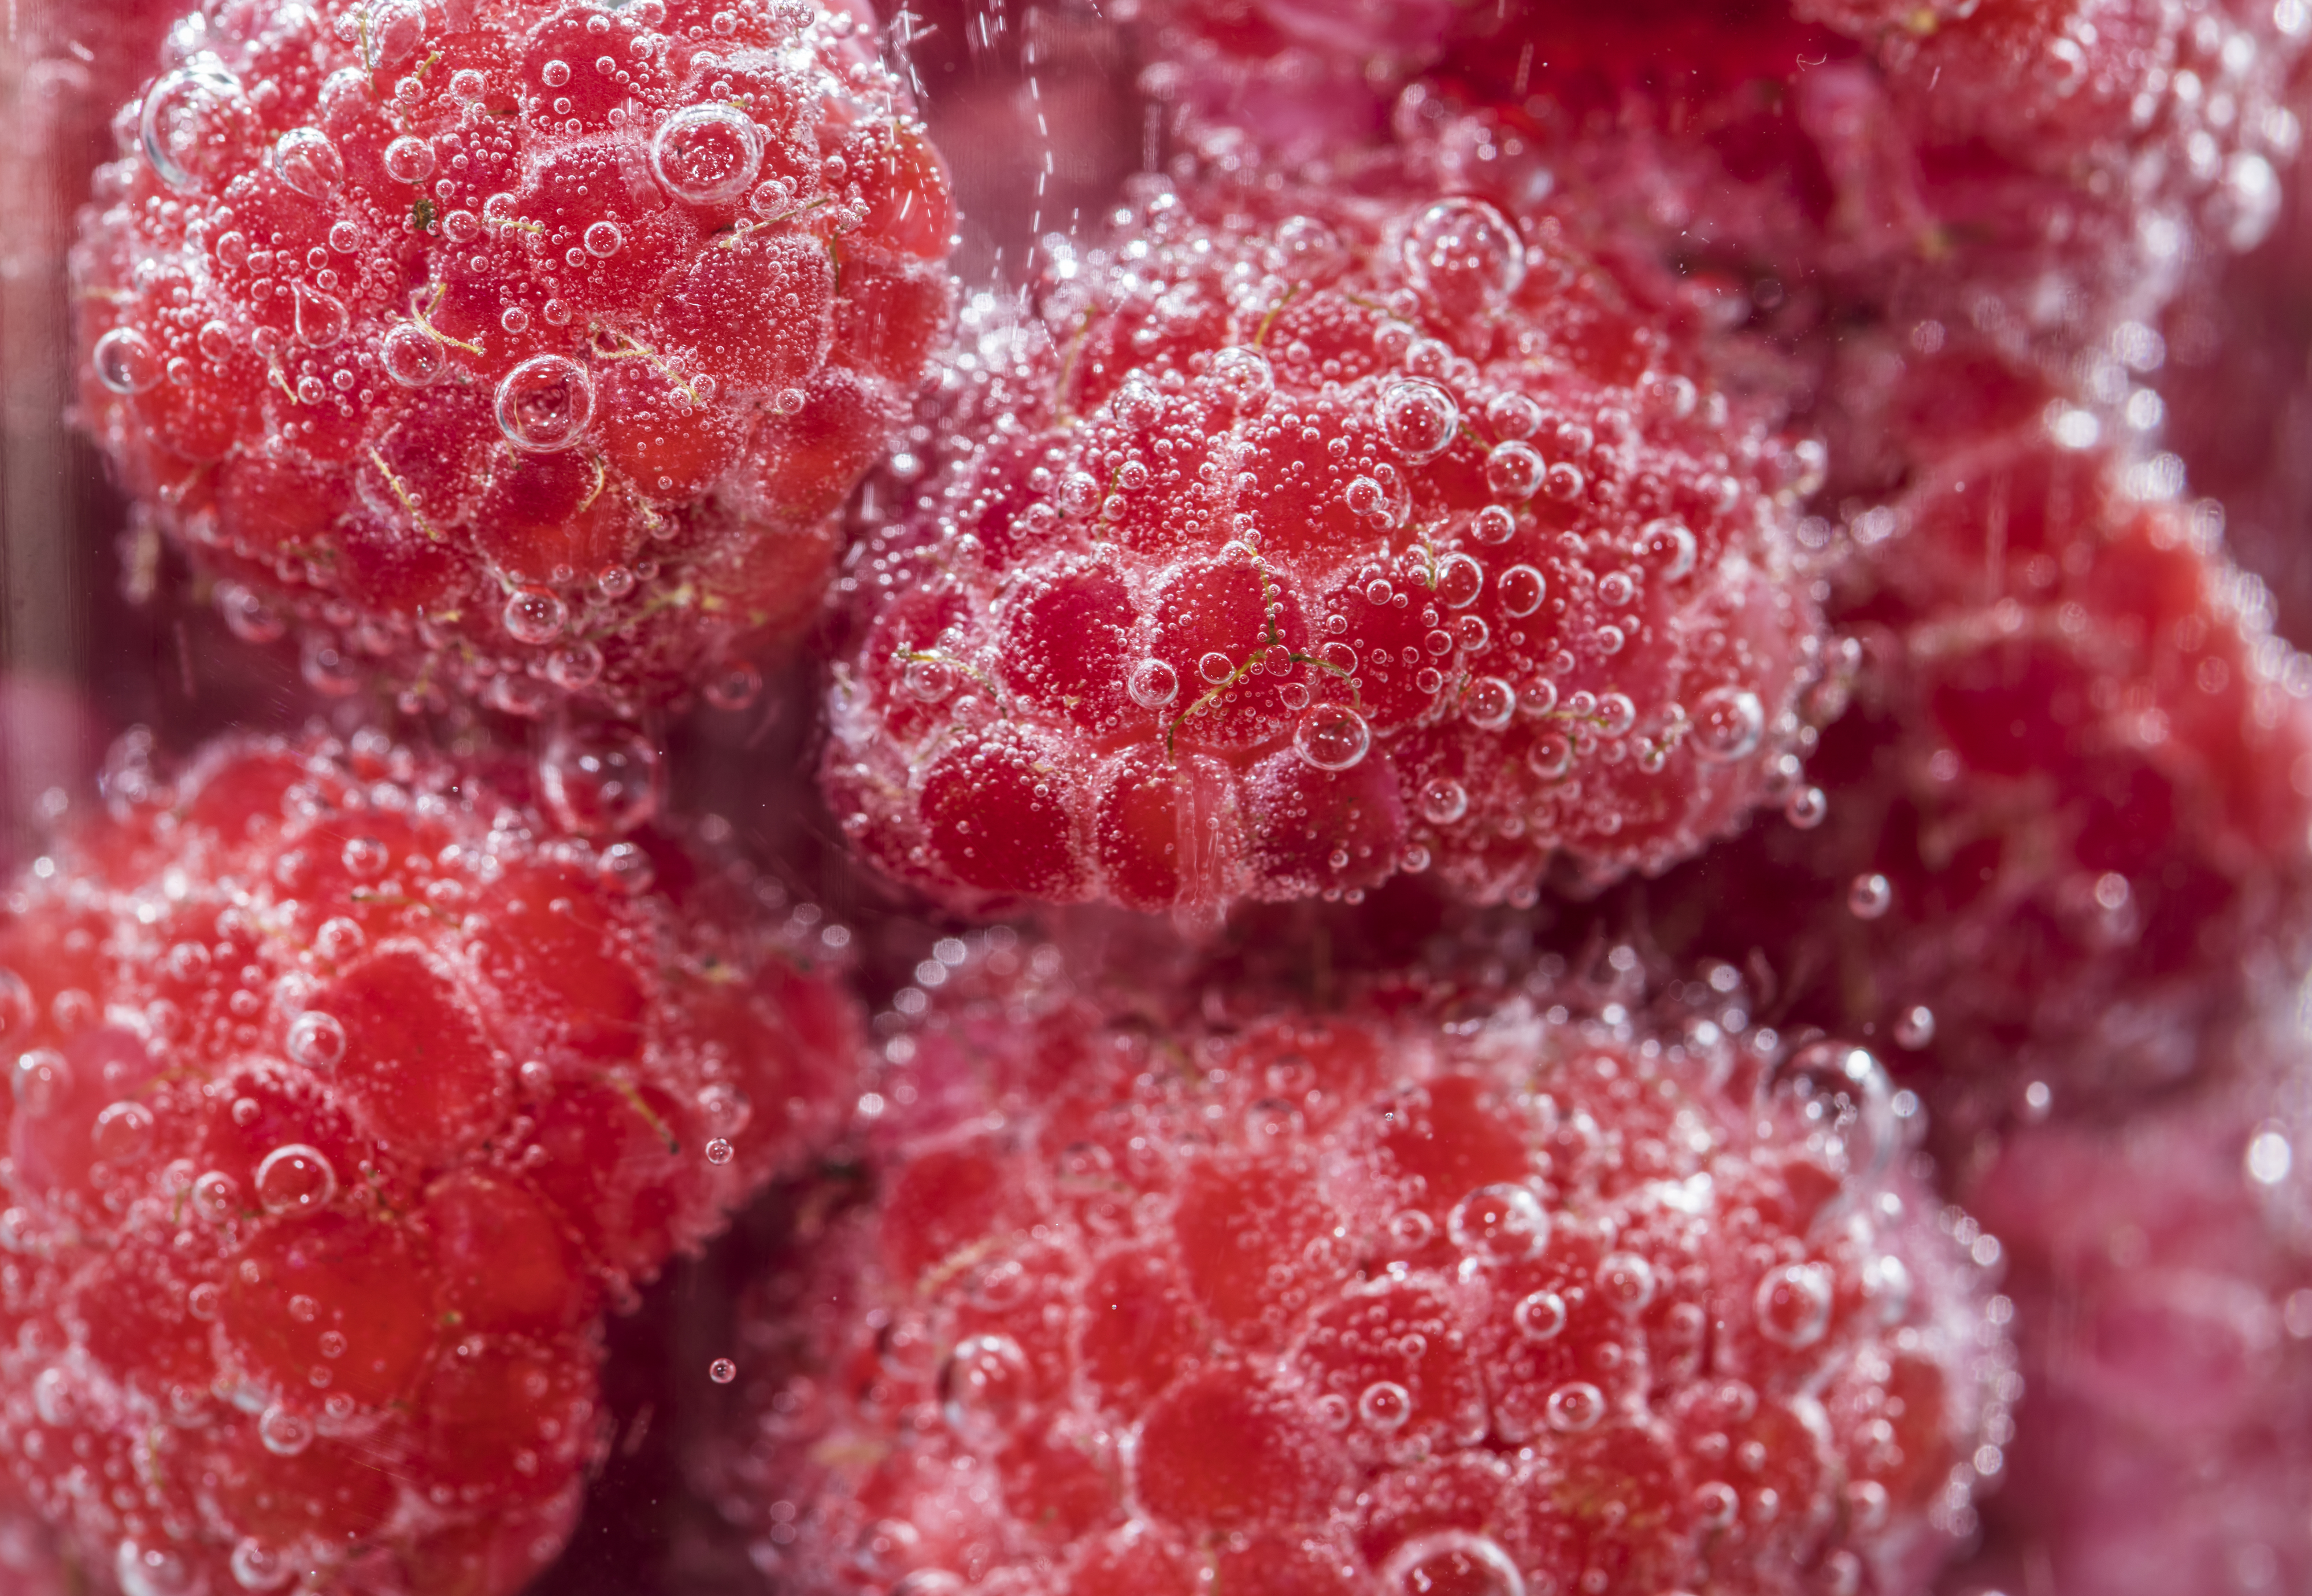
berry, food, red, fruit, natural foods, raspberry, frutti di bosco, plant, seedless fruit, close up, sweetness, gumdrop, strawberry, Superfruit, wine raspberry, produce, strawberries, macro photography, frost, accessory fruit